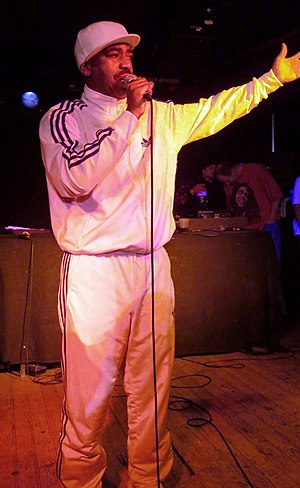
Kurtis Blow
I hiphoppens spæde start i midten af 70'erne var Kurtis Blow kendt som breakdancer og som block-party-dj under navnet Kool DJ Kurt. I 1977 begyndte han at rappe og ændrede sit kunstnernavn til Kurtis Blow.